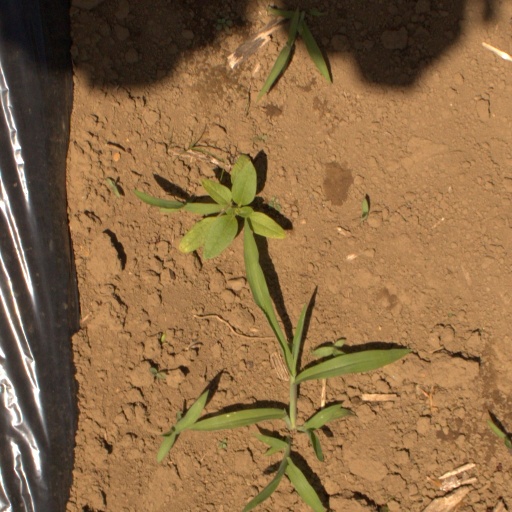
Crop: Jerusalem artichoke